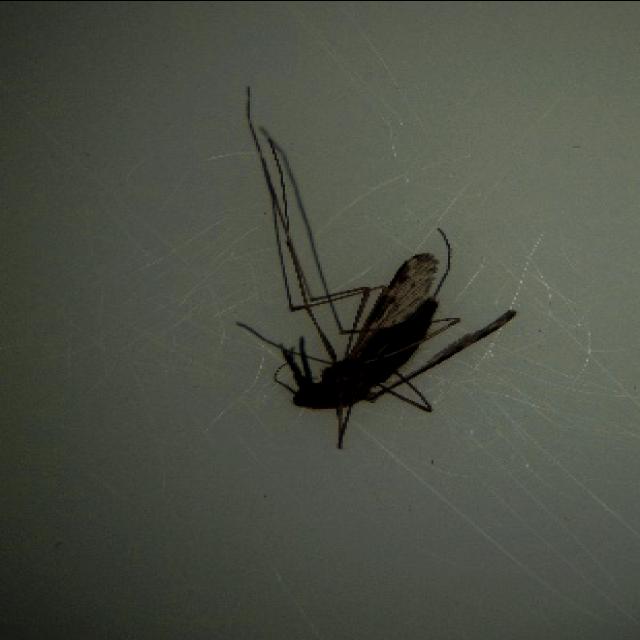
Species: anopheles_sinensis